Ambri Airport

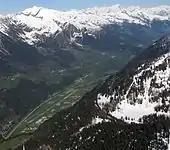
Ambri Airport in the valley of the Ticino River, as seen from the west

Ambri Airport (:ICAO: LSPM) is a Swiss general aviation airport. It located near the village of Ambrì, in the municipality of Quinto, canton of Ticino. Ambri serves the surrounding area and is home to a gliding school, a helicopter base and has sufficiency for VFR flying.